Ramsey House (Knox County, Tennessee)

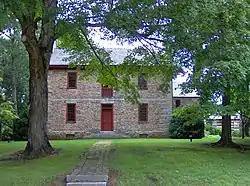
The Ramsey House

The Ramsey House is a two-story stone house in Knox County, Tennessee, United States. Also known as Swan Pond, the house was constructed in 1797 by English architect Thomas Hope for Colonel Francis Alexander Ramsey (1764–1820), whose family operated a plantation at the site until the U.S. Civil War. In 1969, the house was added to the National Register of Historic Places for its architecture and its role in the region's early 19th-century history.